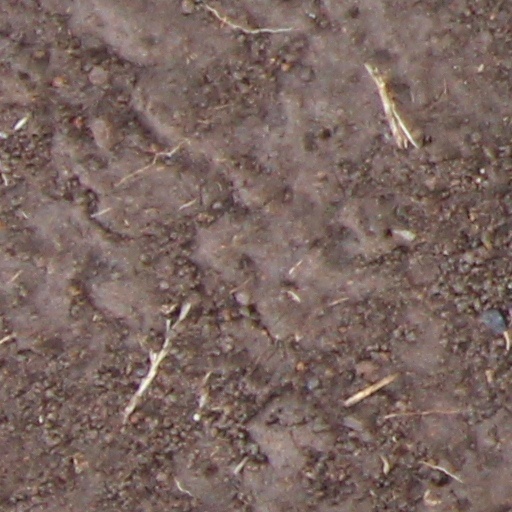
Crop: wheat